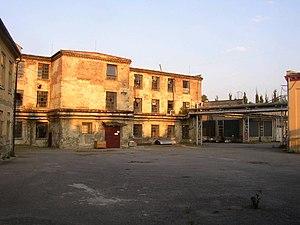
Oskar Schindler, né le 28 avril 1908 à Zwittau et mort le 9 octobre 1974 à Hildesheim, en Allemagne, est un industriel allemand.
Brněnec est une commune du district de Svitavy, dans la région de Pardubice, en République tchèque. Sa population s'élevait à 1 308 habitants en 2017.
La Liste de Schindler est un film dramatique et historique américain réalisé par Steven Spielberg, sorti en 1993, avec Liam Neeson, Ben Kingsley et Ralph Fiennes dans les rôles principaux.
Le camp de travail de Brünnlitz est un camp de travaux forcés du Troisième Reich créé en 1944 à l'extérieur de la ville de Brněnec, Protectorat de Bohême et de Moravie.